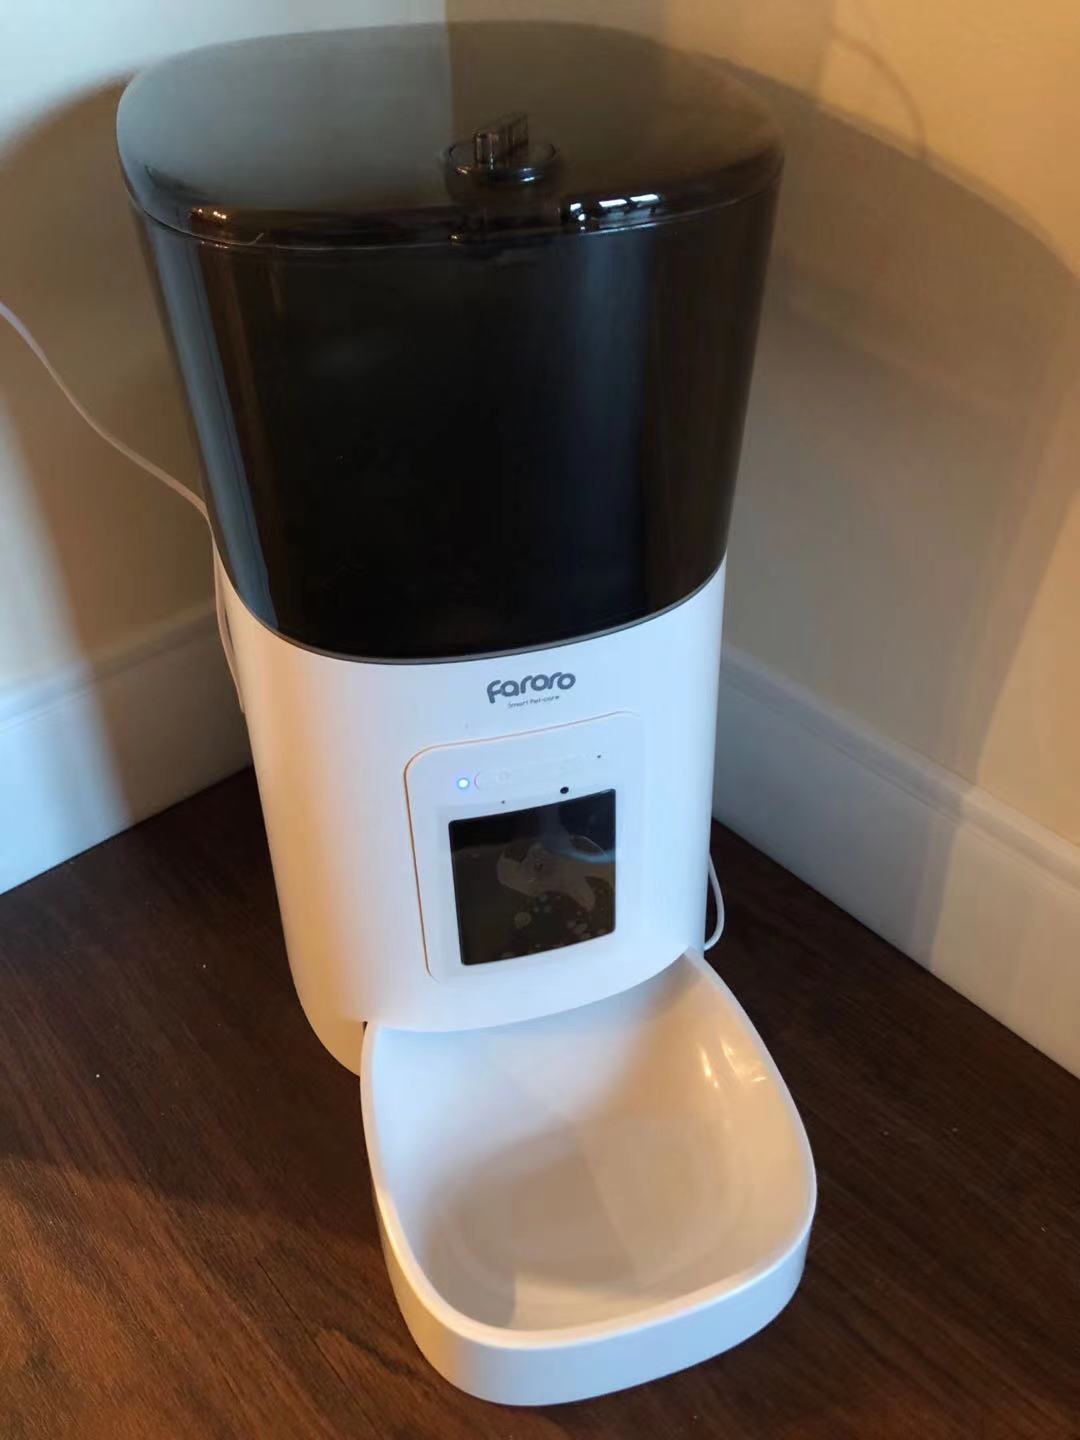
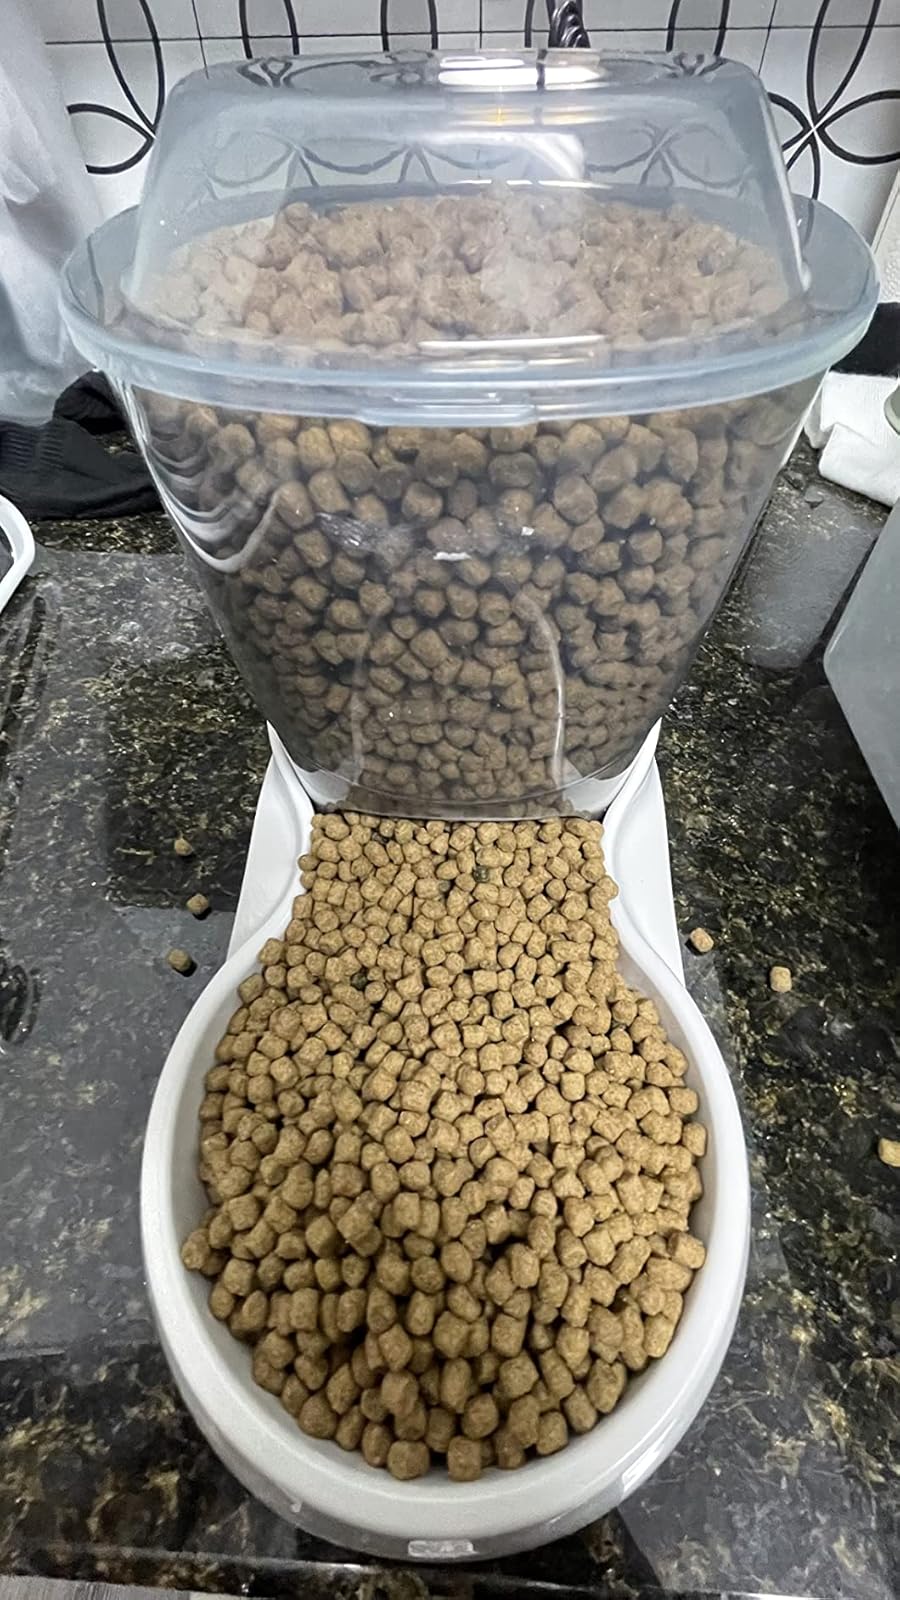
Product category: items_feeder
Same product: no